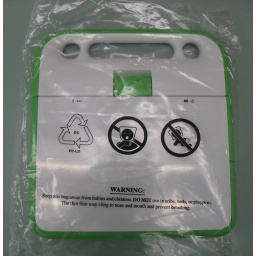
I thought the warning labels on bag that laptop came in were amusing.